Ultrasonic vocalization

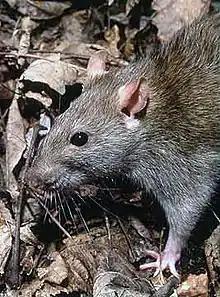
Common rat

Ultrasonic vocalizations (USVs) occur at frequencies ranging from approximately 20–100 kHz. They are emitted by animals such as bats and rodents, and have been extensively studied in rats and mice. As opposed to sonic vocalizations, ultrasonic vocalizations cannot be detected by the human ear. USVs serve as social signals, and are categorized according to their frequency. Different categories of USVs are elicited in response to different situations and varying affective states. The behavioural functions of USVs vary as a rat or mouse pup reaches the juvenile/adult stage of their development. The brain mechanisms behind calling behaviour have also been studied, and some studies have used pharmacological manipulation.